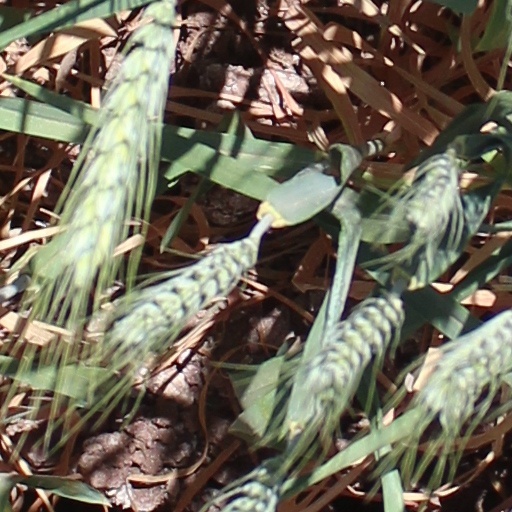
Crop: wheat